Sir Hugh Munro, 4th Baronet

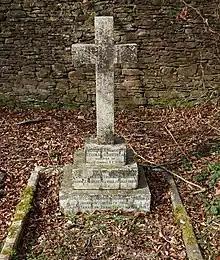
The grave of Sir Hugh Munro, Lindertis, Kirriemuir.

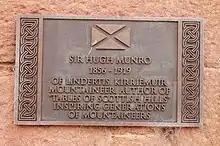
Plaque to Sir Hugh Munro in Kirriemuir

Munro was born on 16 October 1856 in London, but was brought up in Scotland on the family estate of Lindertis near Kirriemuir in